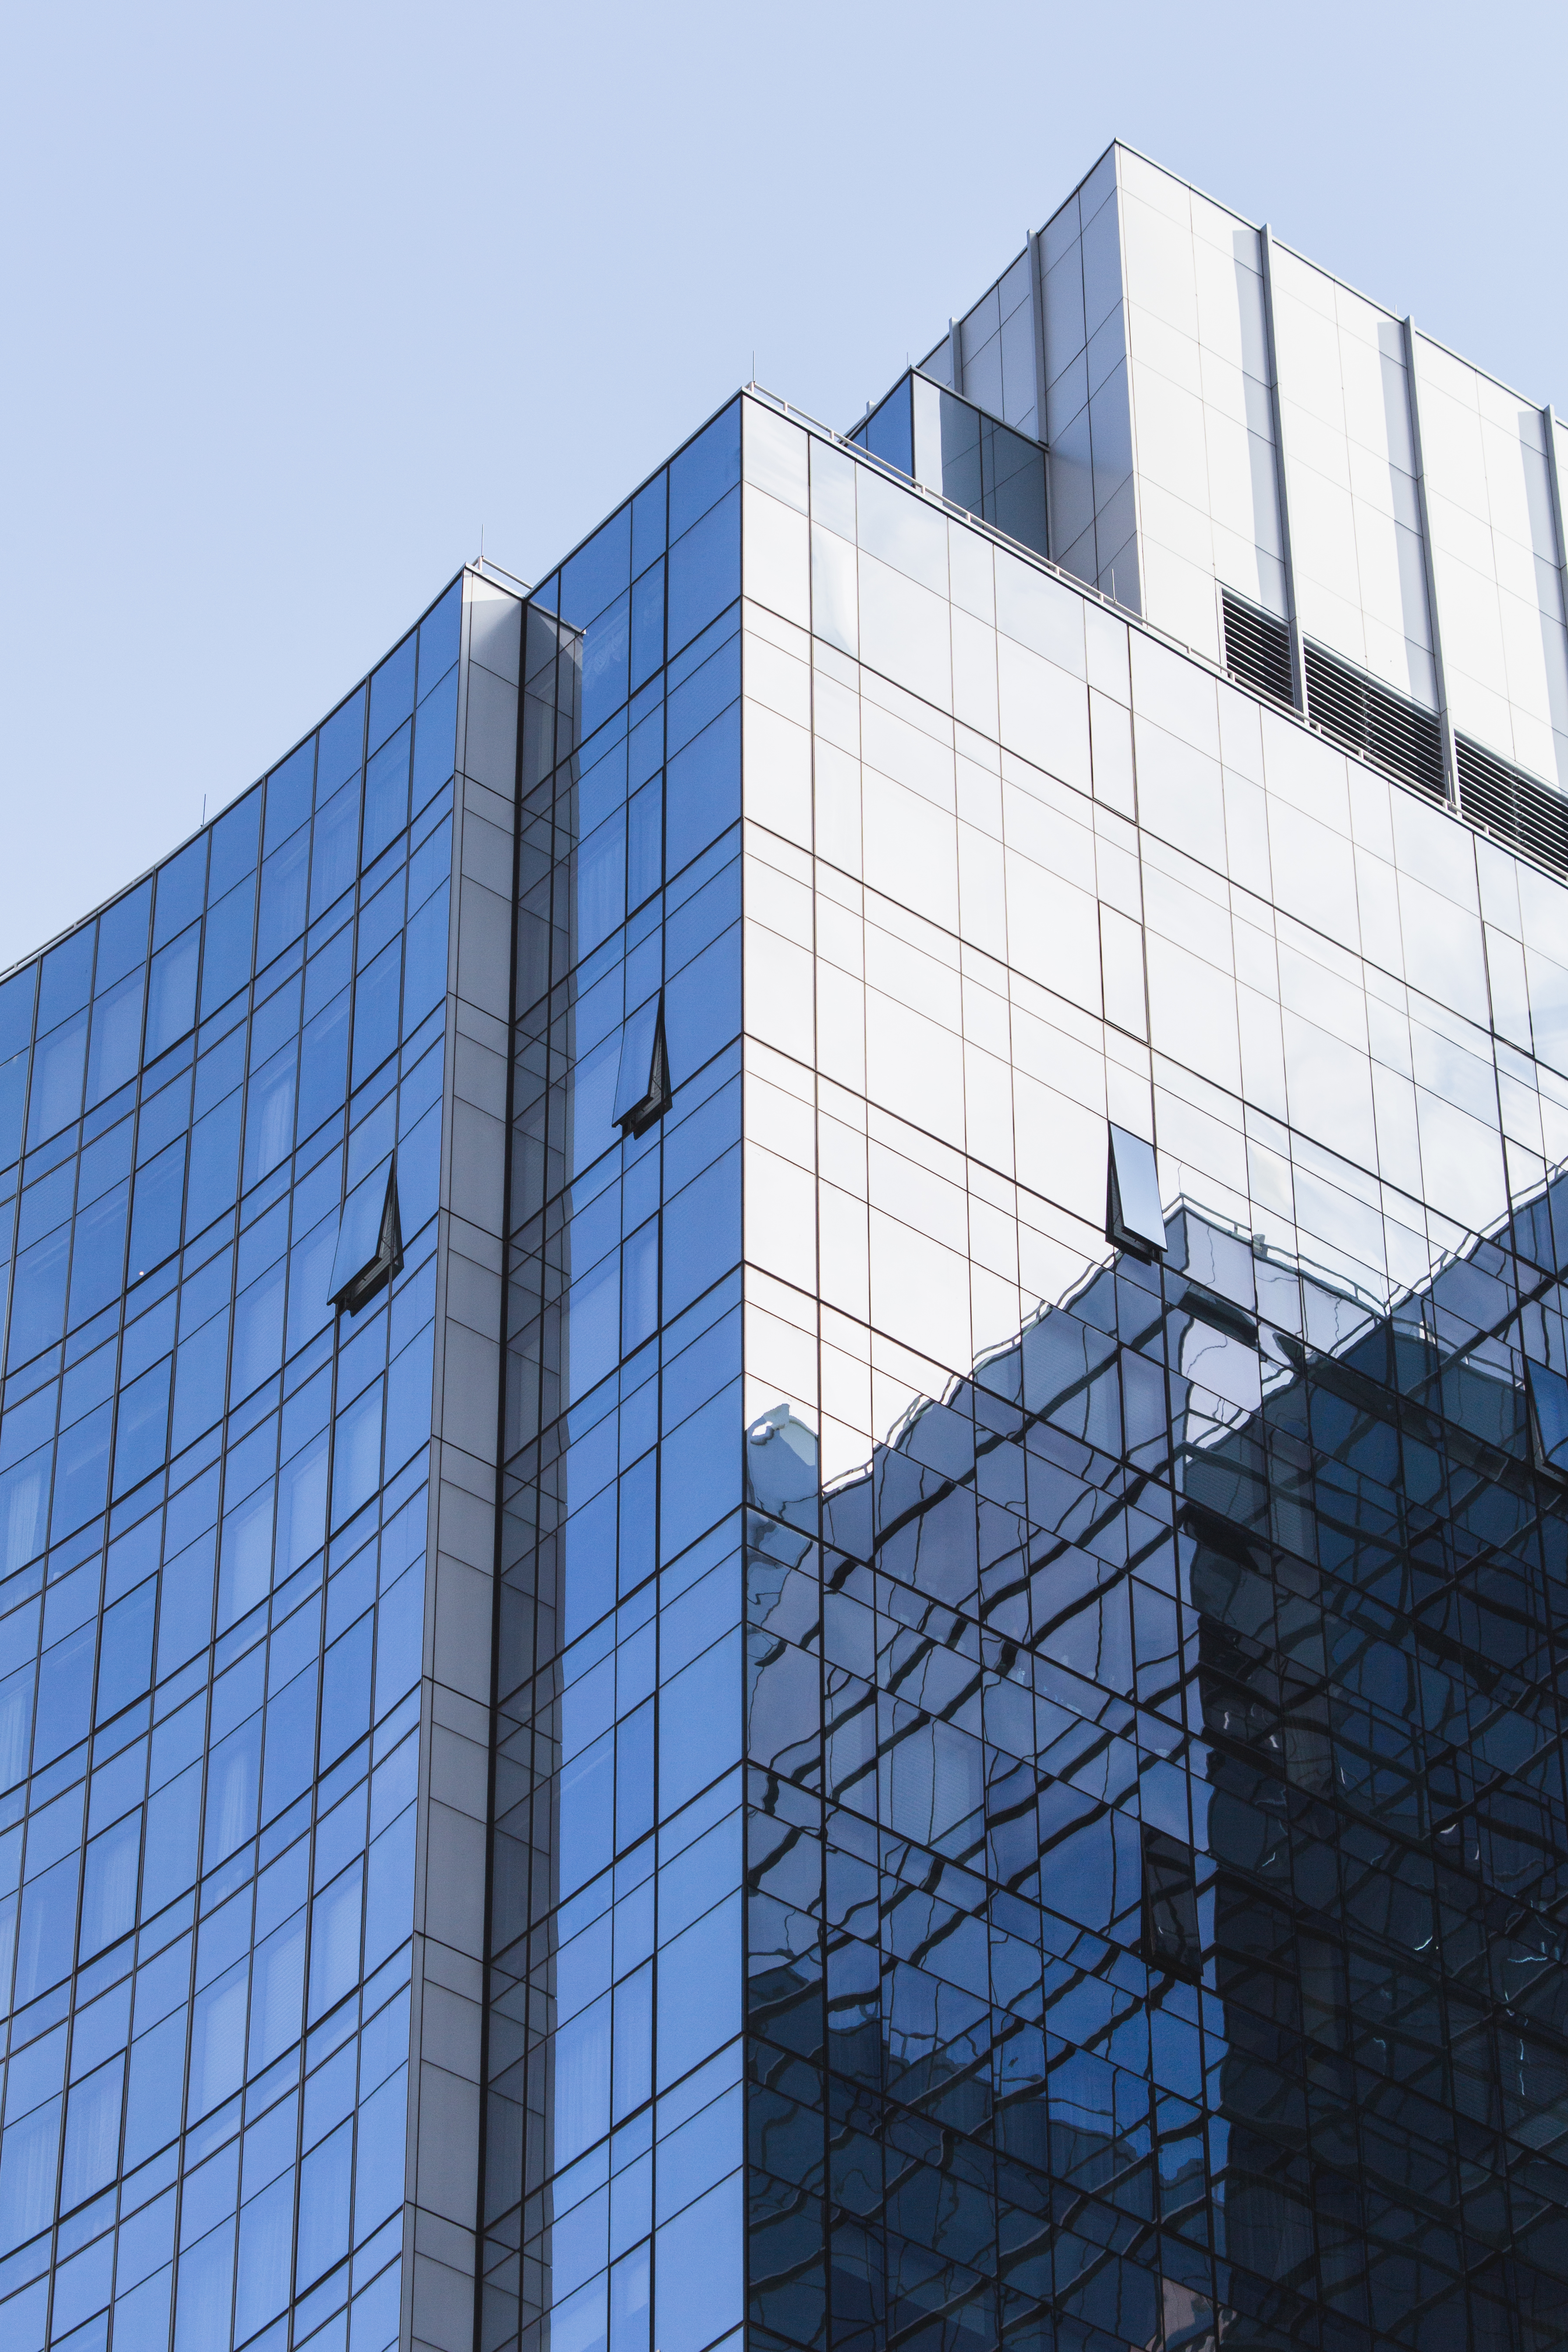
daytime, architecture, blue, commercial building, building, metropolitan area, reflection, corporate headquarters, skyscraper, facade, line, sky, tower block, urban area, headquarters, company, Material property, city, glass, real estate, metropolis, daylighting, condominium